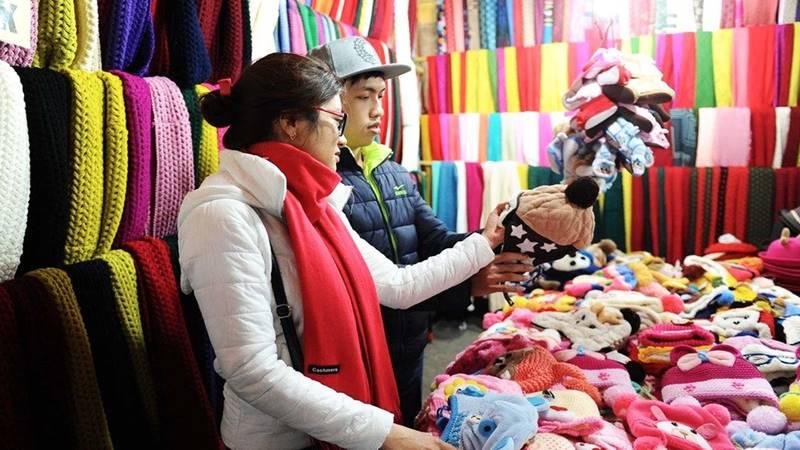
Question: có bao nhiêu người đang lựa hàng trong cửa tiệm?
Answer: có hai người đang lựa hàng trong cửa tiệm